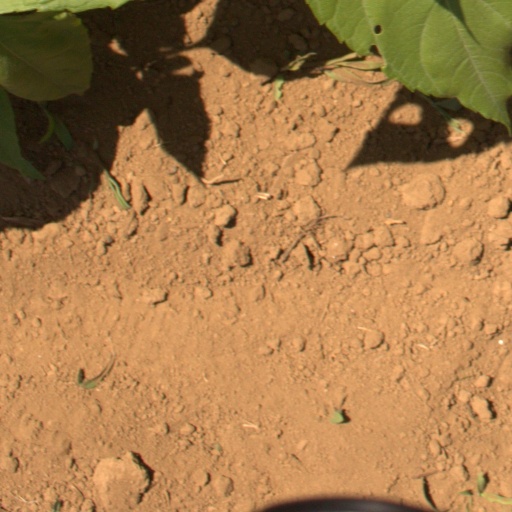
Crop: Jerusalem artichoke